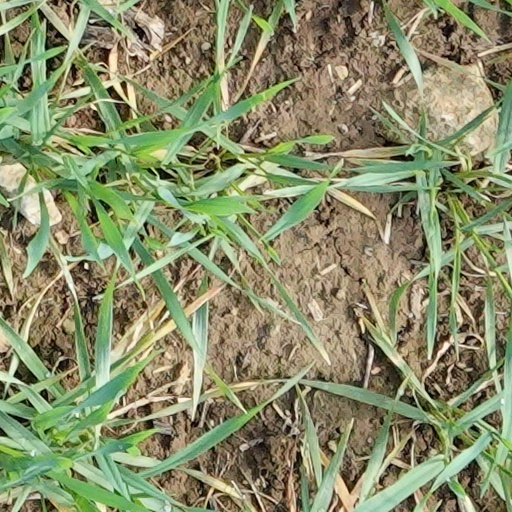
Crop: wheat